Los Angeles School Police Department

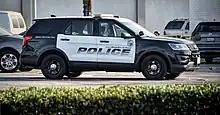
Ford Police Interceptor Utility used by the LASPD

The Los Angeles School Police Department was established in August 1948 to provide police services to the Los Angeles Unified School District. The department deploys six police divisions (Northwest, Northeast, West, Central, East, and South) with assignments consisted of Canine (K-9), Youth Services Divisions (Police Explorers, PALs Program), Safe Passages, Honor Guard, C.R.T. (Critical Response Team), Communications, Recruitment, Training Unit, Fleet Management, Payroll Section, Budget Services Unit, Records Unit, and Crime Analysis Unit.